Scophthalmidae

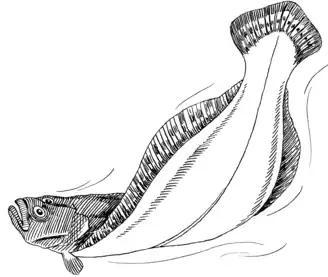
Flatfish (Pleuronectiforme) in locomotion.

Scophthalmids live a fairly sedentary lifestyle in comparison to other ray-finned fish, and due to their negative buoyancy spend most of their time below other taxa. Being asymmetrical and spending most of their time on the bottom substrates, scophthalmids have evolved unique locomotive systems to better fit their lifestyle. Turning their bodies into levers, the flatfish use forward and backward movements to propel themselves across the substrate. Oftentimes, these movements are short, with pauses in between strokes (akin to gliding). That being said, the fish can increase their movement speed through "rapid propulsive strokes" that can propel individuals in different directions.